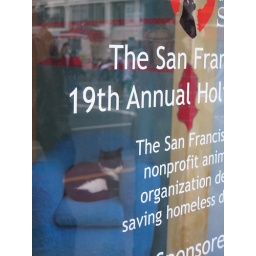
little cat in a little chair